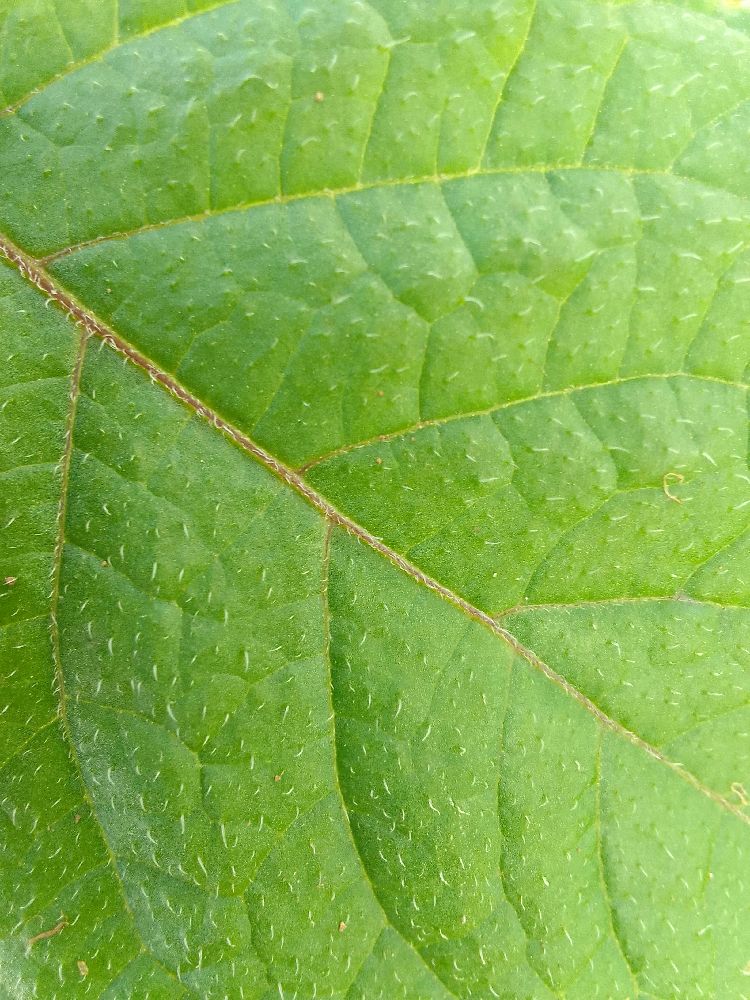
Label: Healthy